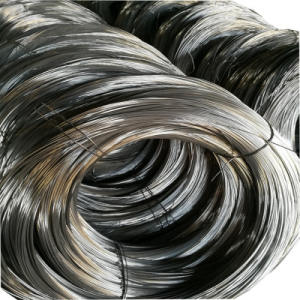
Label: trash